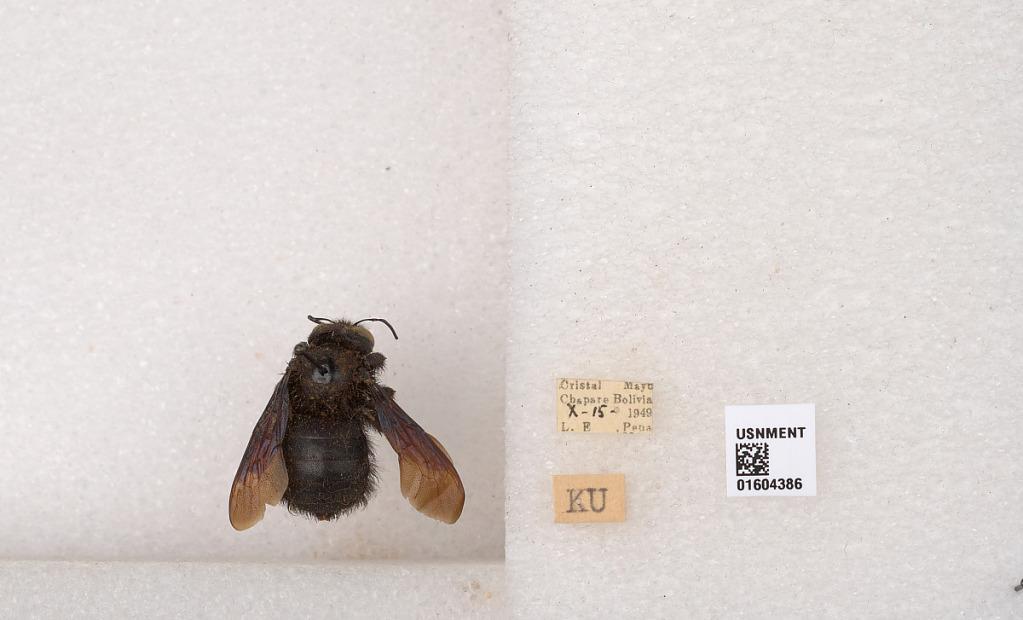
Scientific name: Xylocopa (Neoxylocopa) tacanensis Moure
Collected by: L. Pena
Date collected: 1949-10-15
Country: Bolivia
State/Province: Chapare
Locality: Cristal Mayu